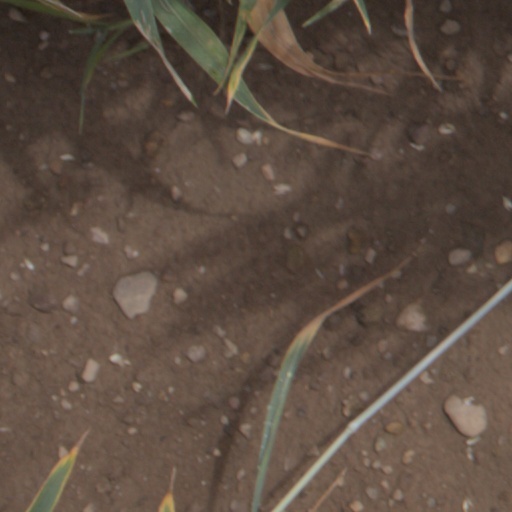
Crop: wheat